Santibáñez el Bajo

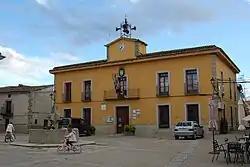

Santibáñez el Bajo is a municipality located in the province of Cáceres, Extremadura, Spain. According to the 2006 census (INE), the municipality has a population of 863 inhabitants.